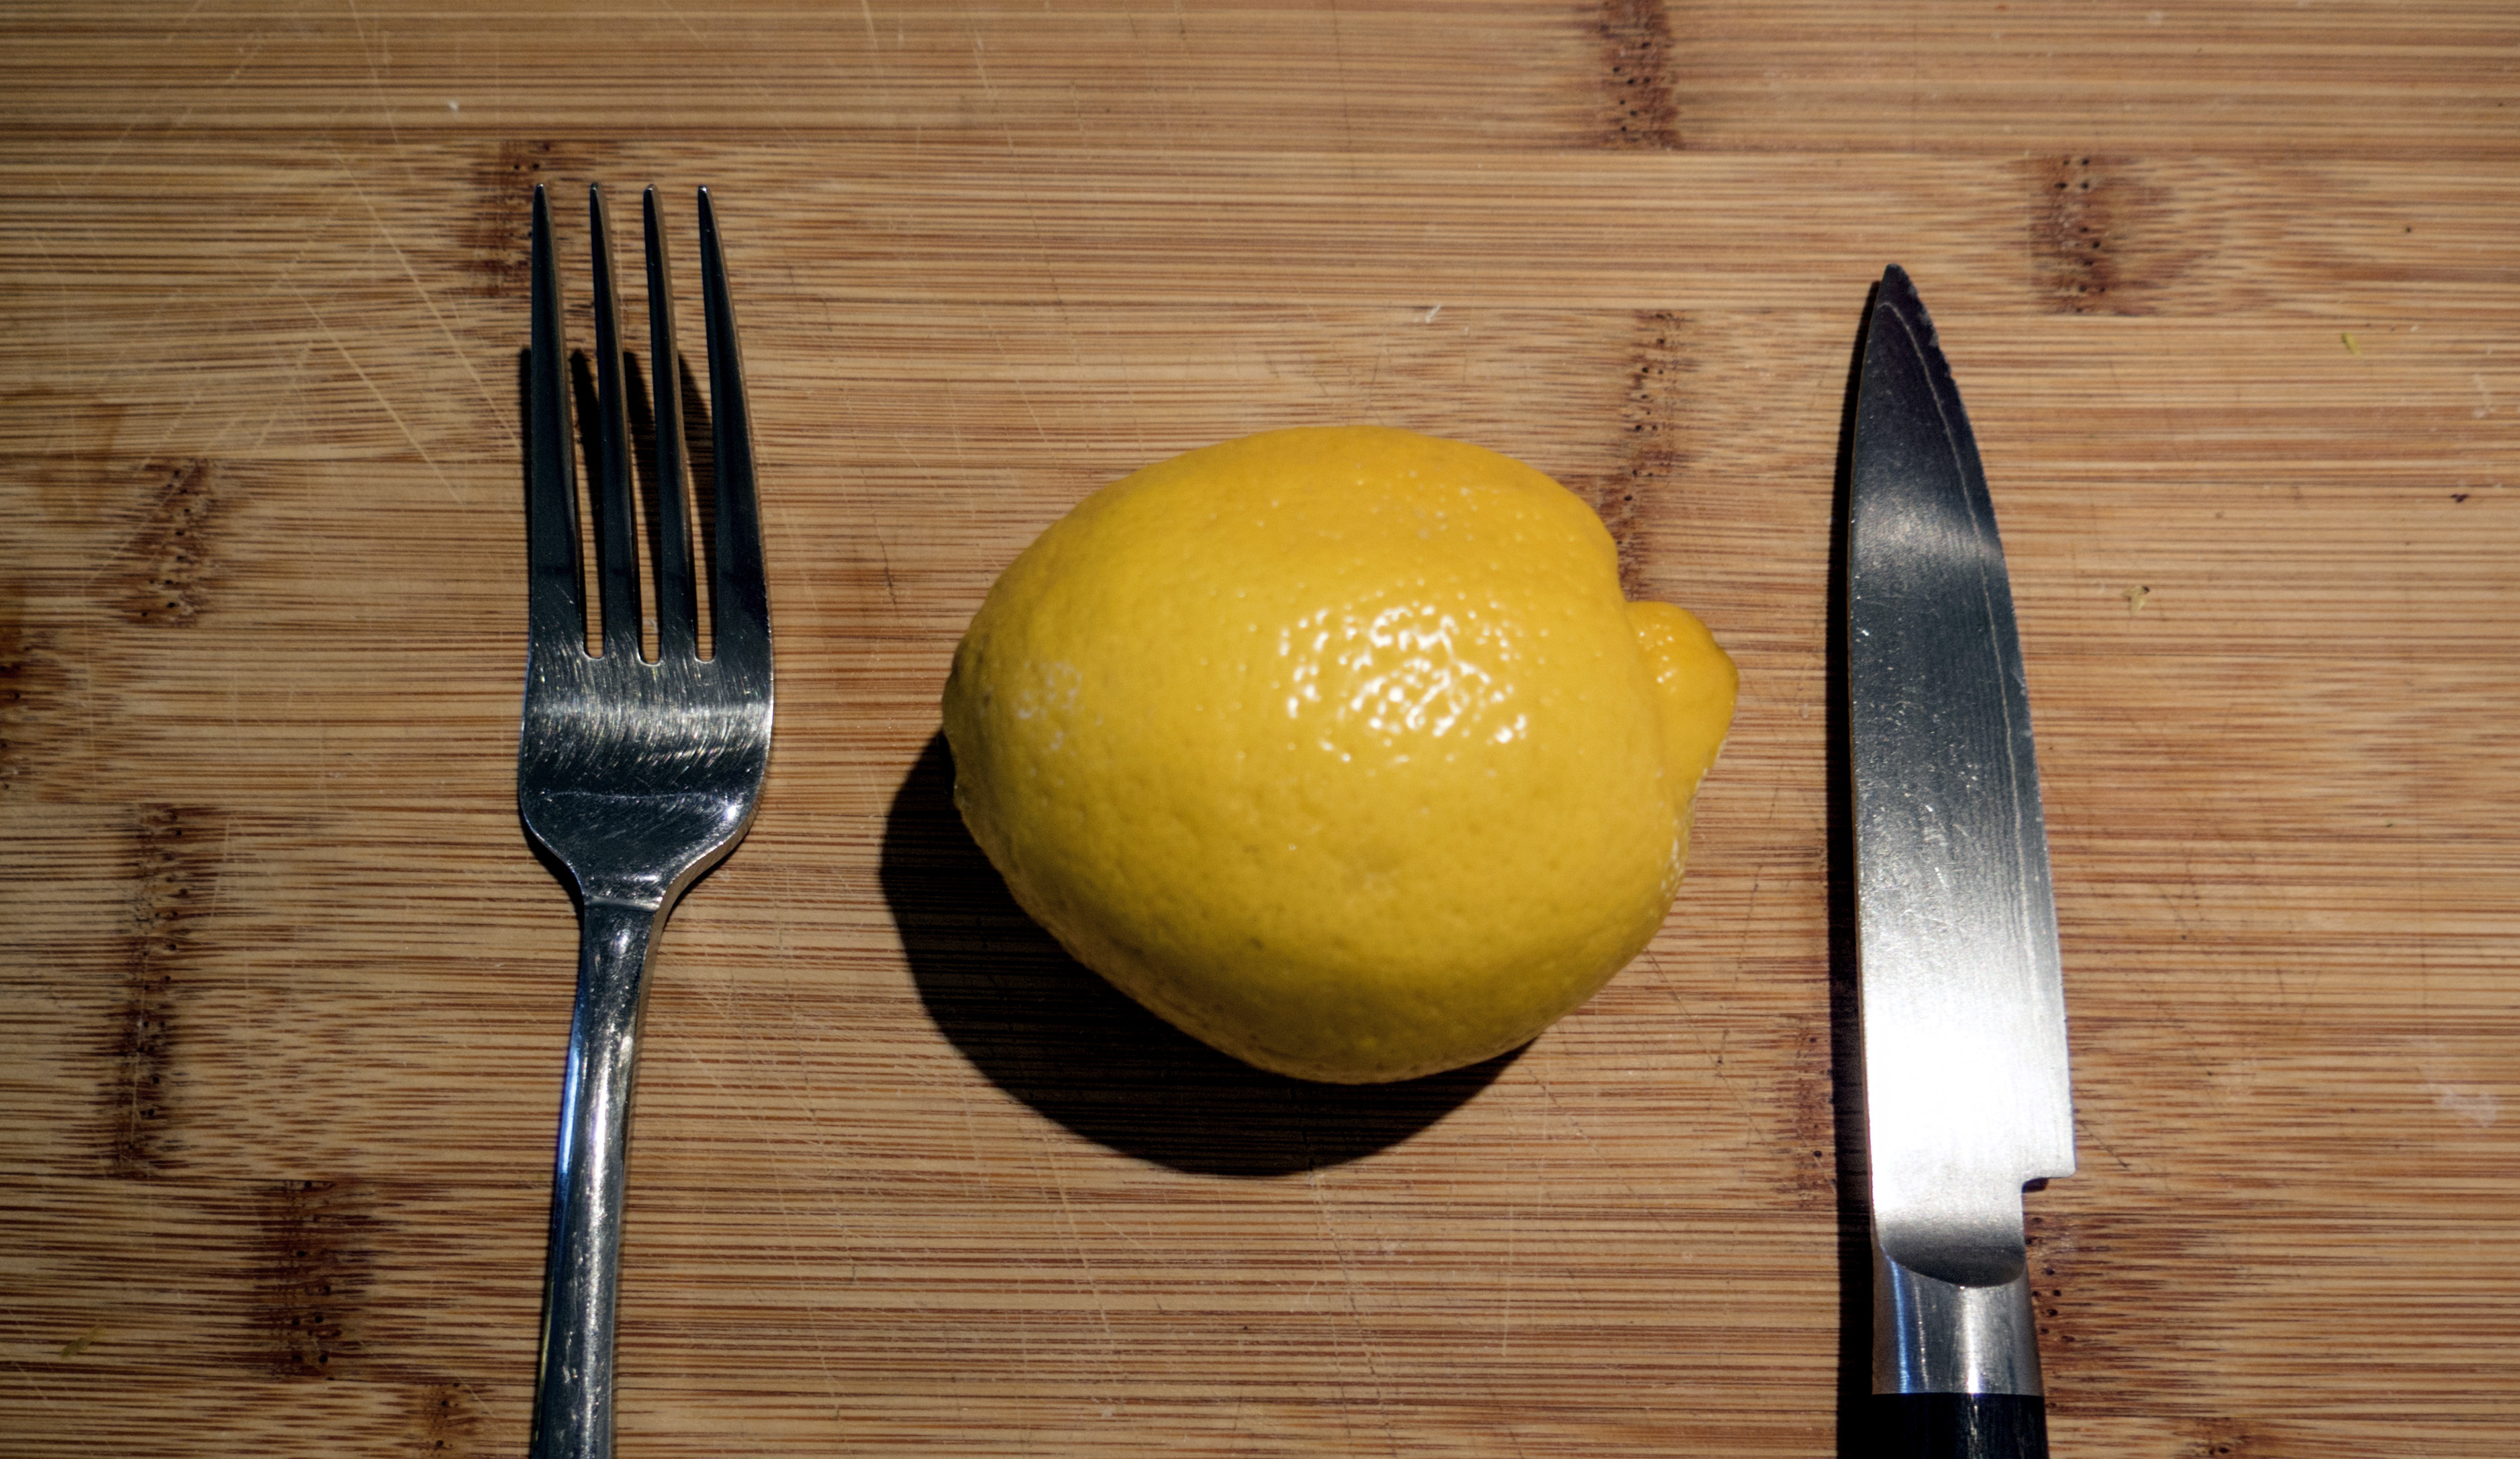
plant, fruit, food, produce, lemon, citrus, flowering plant, land plant, meyer lemon